Floral Jamming

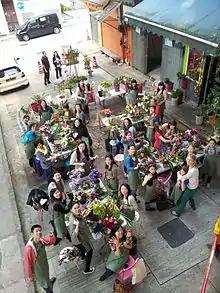
Floral Jamming at Tallensia Floral Art

The first Floral Jamming was held at Tallensia Floral Art, Hong Kong on July 1, 2011.